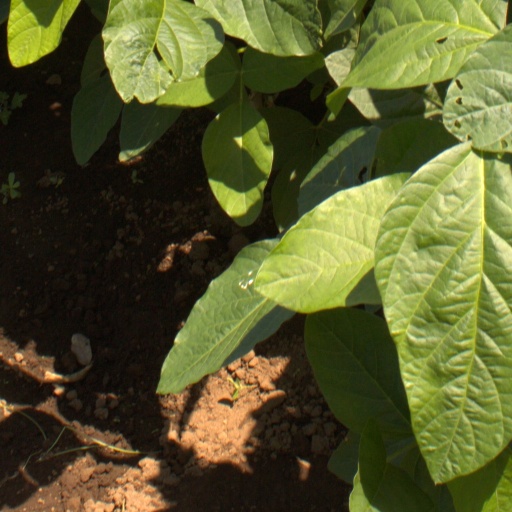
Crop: soybean